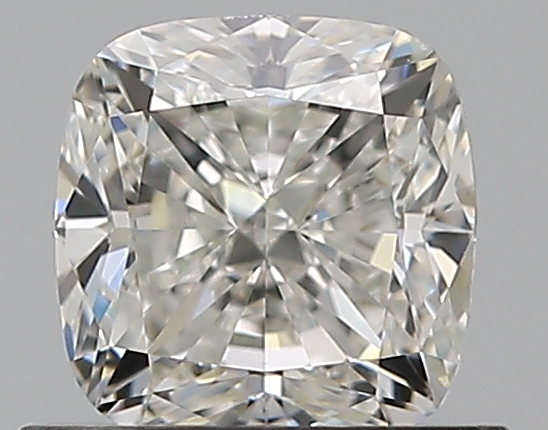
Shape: cushion
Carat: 0.8
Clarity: VS2
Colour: H
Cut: EX
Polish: EX
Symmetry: EX
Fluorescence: N
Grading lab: GIA
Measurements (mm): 5.17 x 5.03 x 3.5